Jørlunde

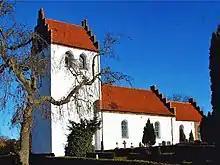
Jørlunde Church

Jørlunde is a village with a population of 288 (1 January 2025) in North Zealand in Denmark.